Music of Cyprus

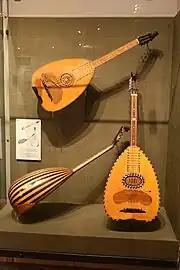
Different types of laouta, dominant instrument of the Cypriot traditional music.

The music of the island is influenced also by the Byzantine music. Athanasios Demetriadis, also known as Kasavetis, was a Cypriot deacon in Constantinople when Ecumenical Patriarch of Constantinople was his uncle Yerasimos (1794–1797). A secular song lamenting Death's preference for the young, written and set to music by him survives in a collection by Nikiforos Naftouniaris. Chrysanthos of Madytos, Gregory the Protopsaltes, and Chourmouzios the Archivist were responsible for a reform of the notation of Greek ecclesiastical music. Essentially, this work consisted of a simplification of the Byzantine musical symbols which, by the early 19th century, had become so complex and technical that only highly skilled chanters were able to interpret them correctly.